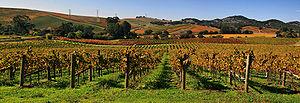
Vignobles de la Napa Valley.